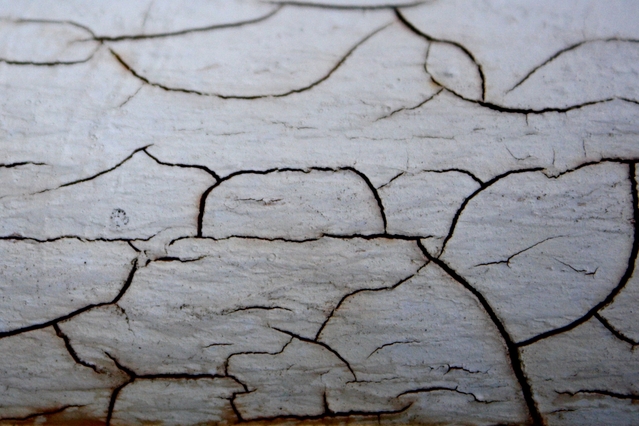
Texture: cracked